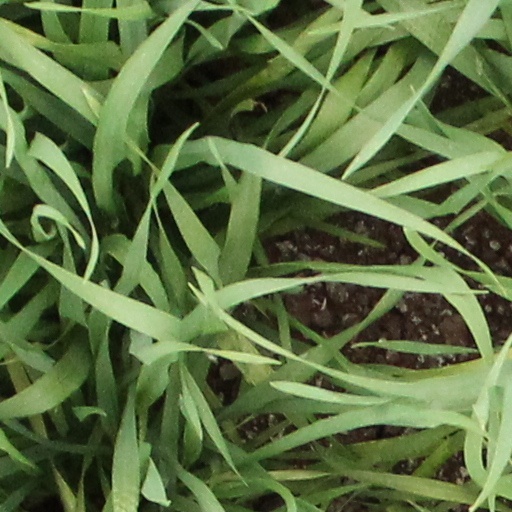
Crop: wheat